Pitchfork (film)

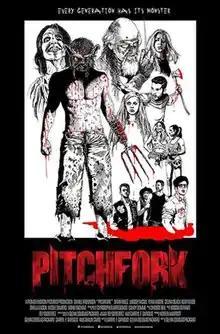

Pitchfork is a 2016 horror film and the directorial debut of Glenn Douglas Packard. It premiered on September 23, 2016, at the Hot Springs Horror Film Festival, where it won "Best First Time Filmmaker Horror". By September 20, 2016, it was announced in Deadline Hollywood that Uncork’d Entertainment had acquired the film and it would have a limited theatrical release on January 6, 2017, and would be released on VOD January 13 of the same year.